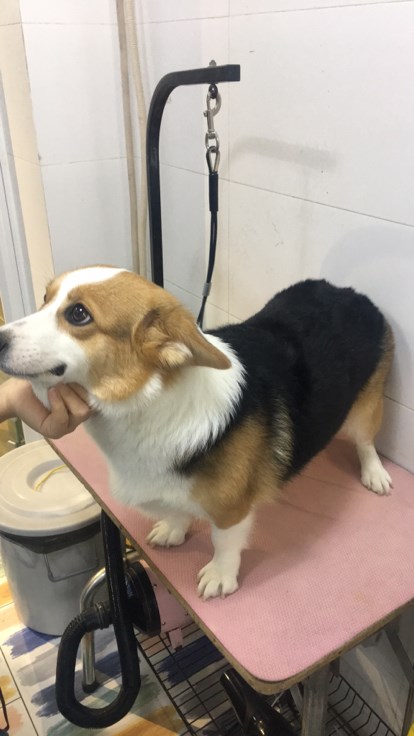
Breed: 2909-n000116-Cardigan